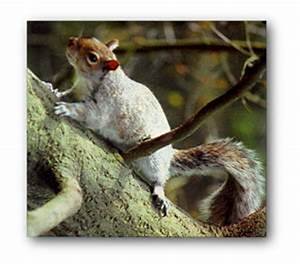
Label: scoiattolo